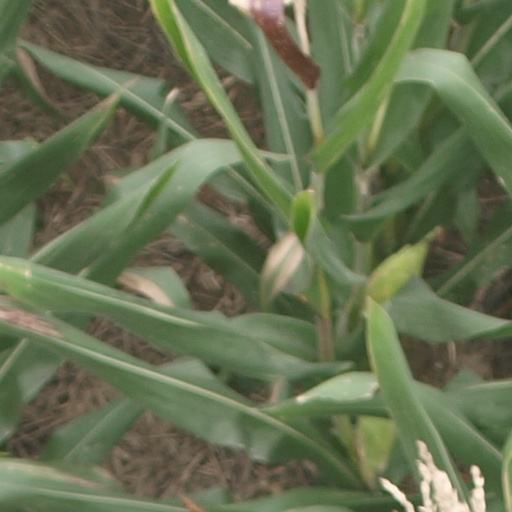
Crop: maize; corn